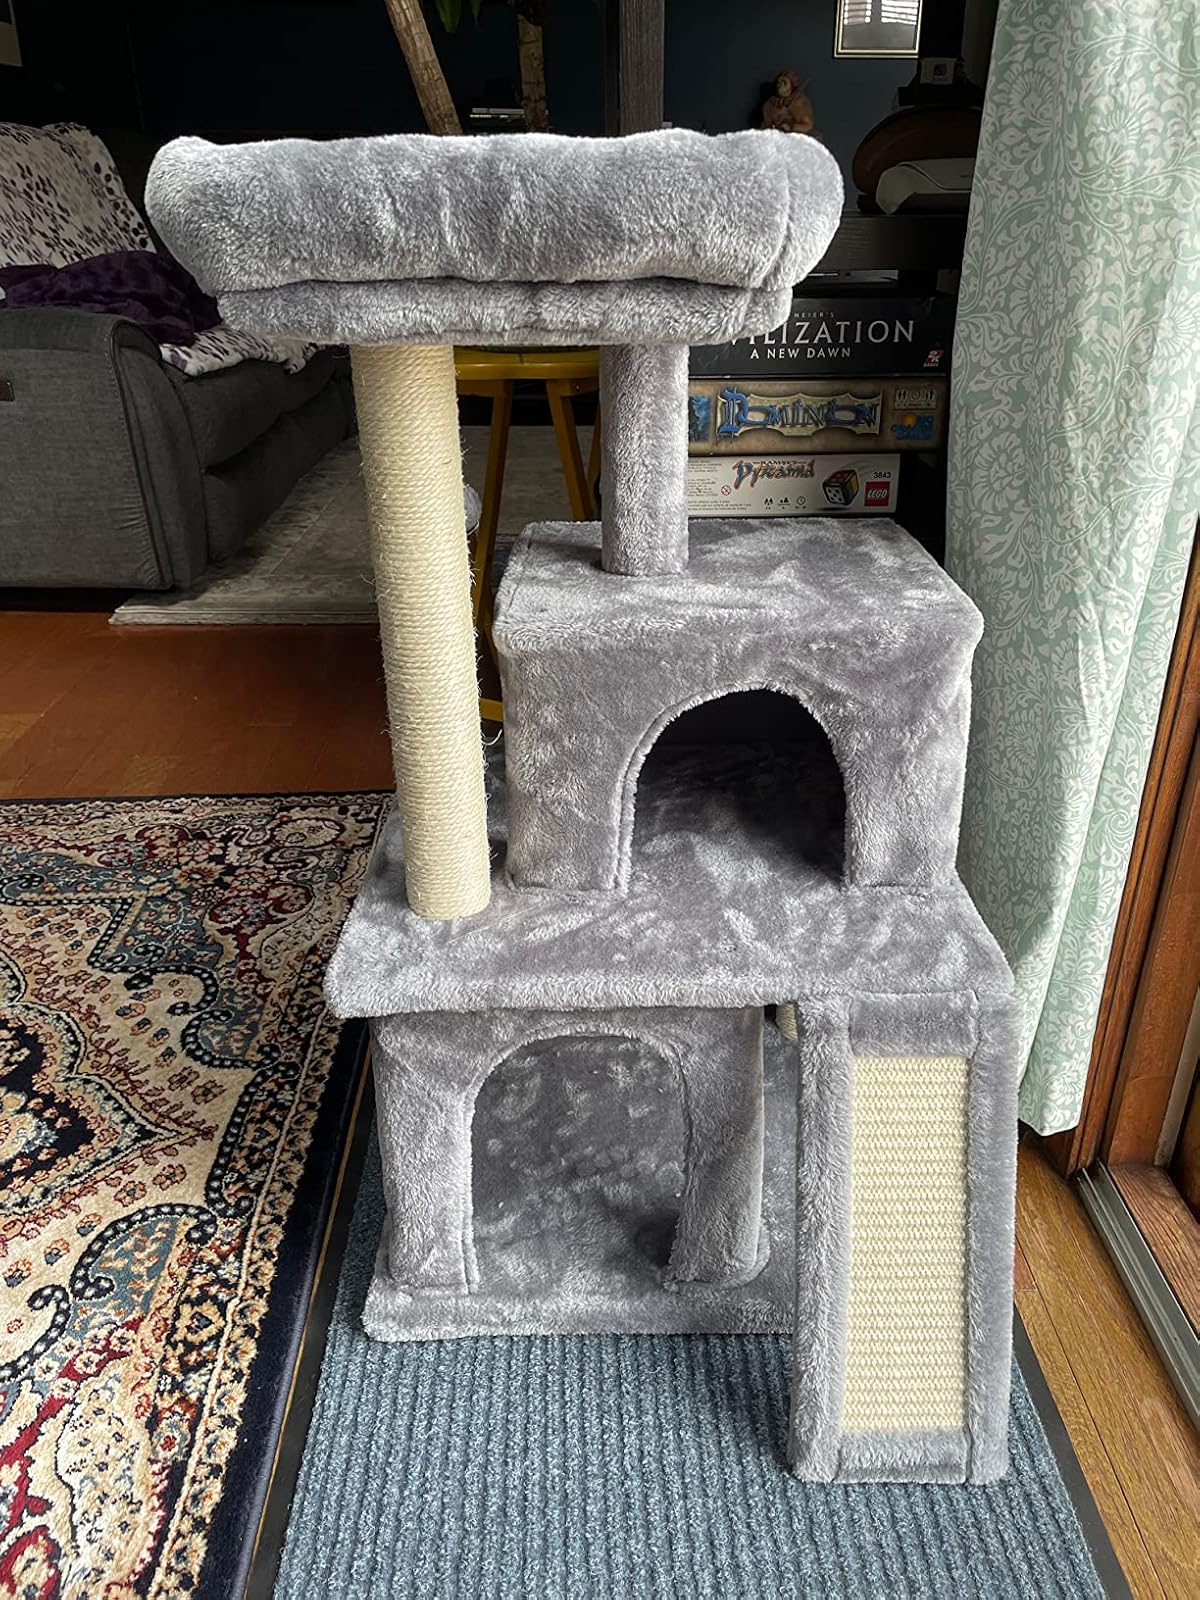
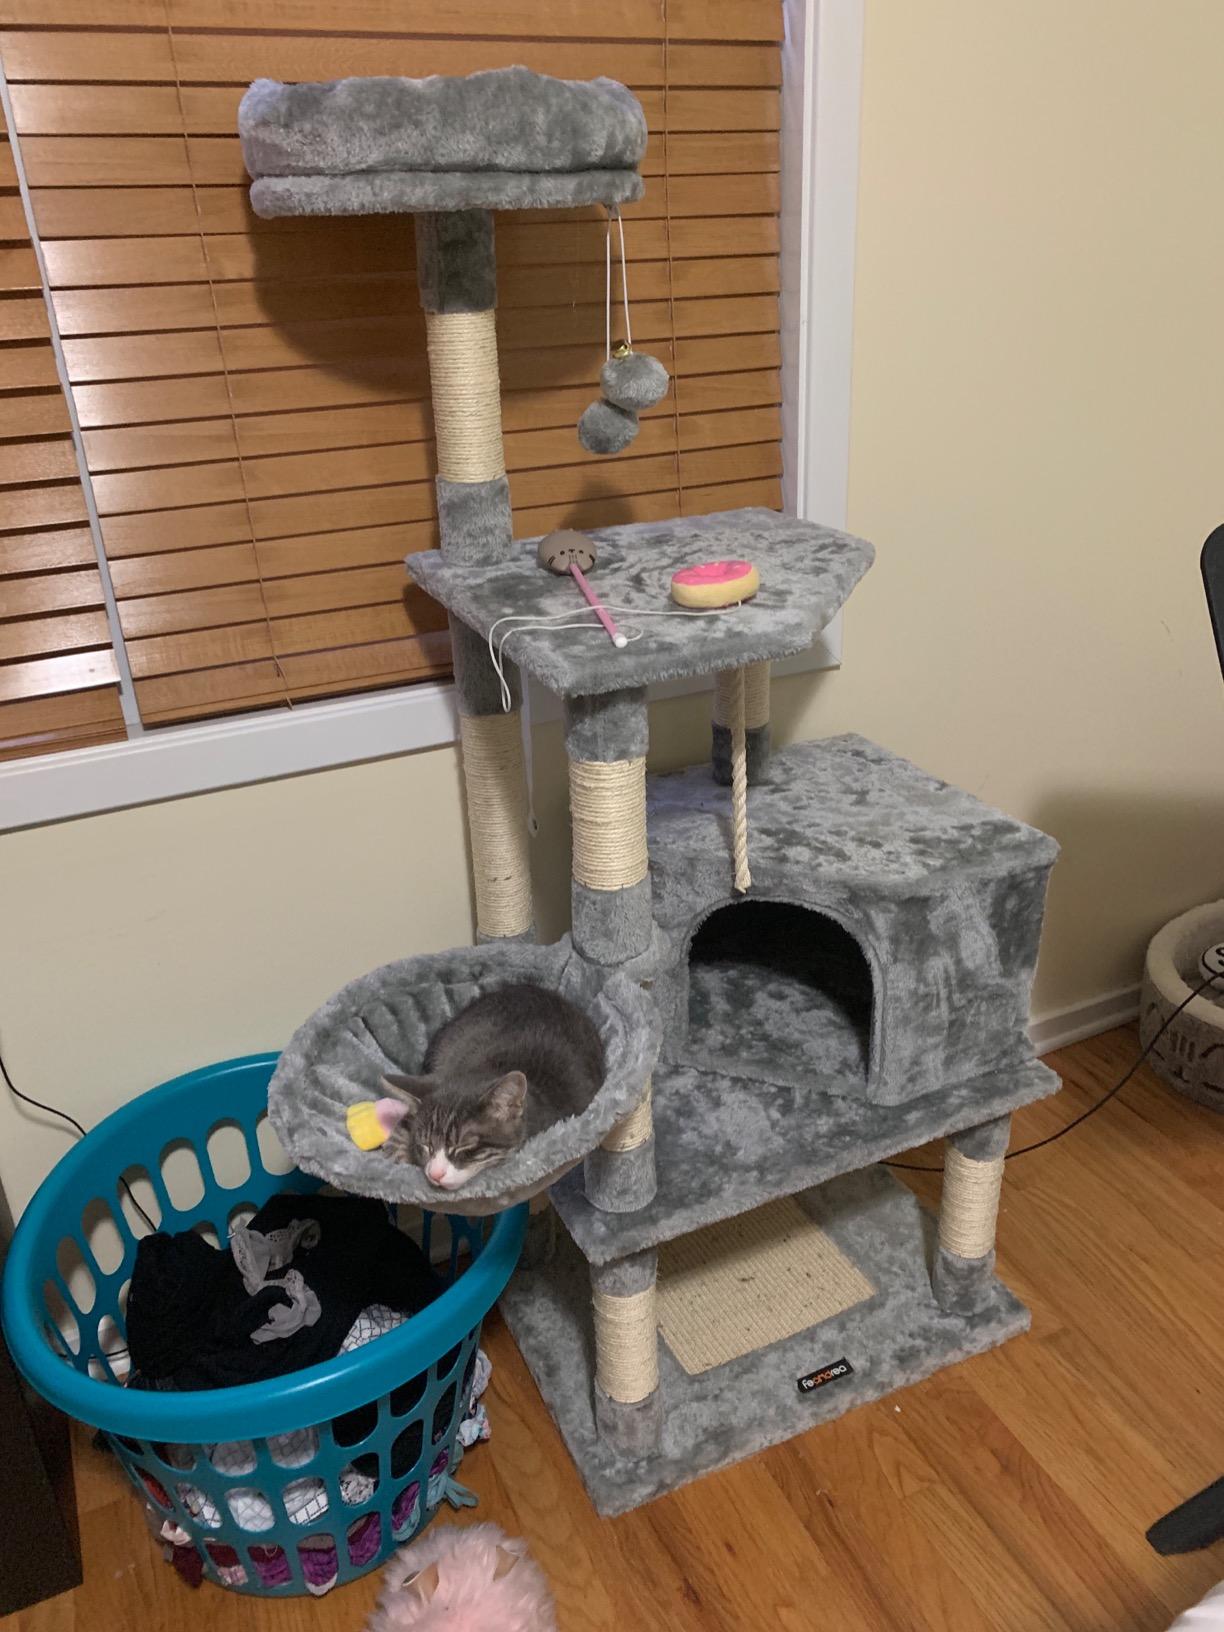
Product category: items_cat tree
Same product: no